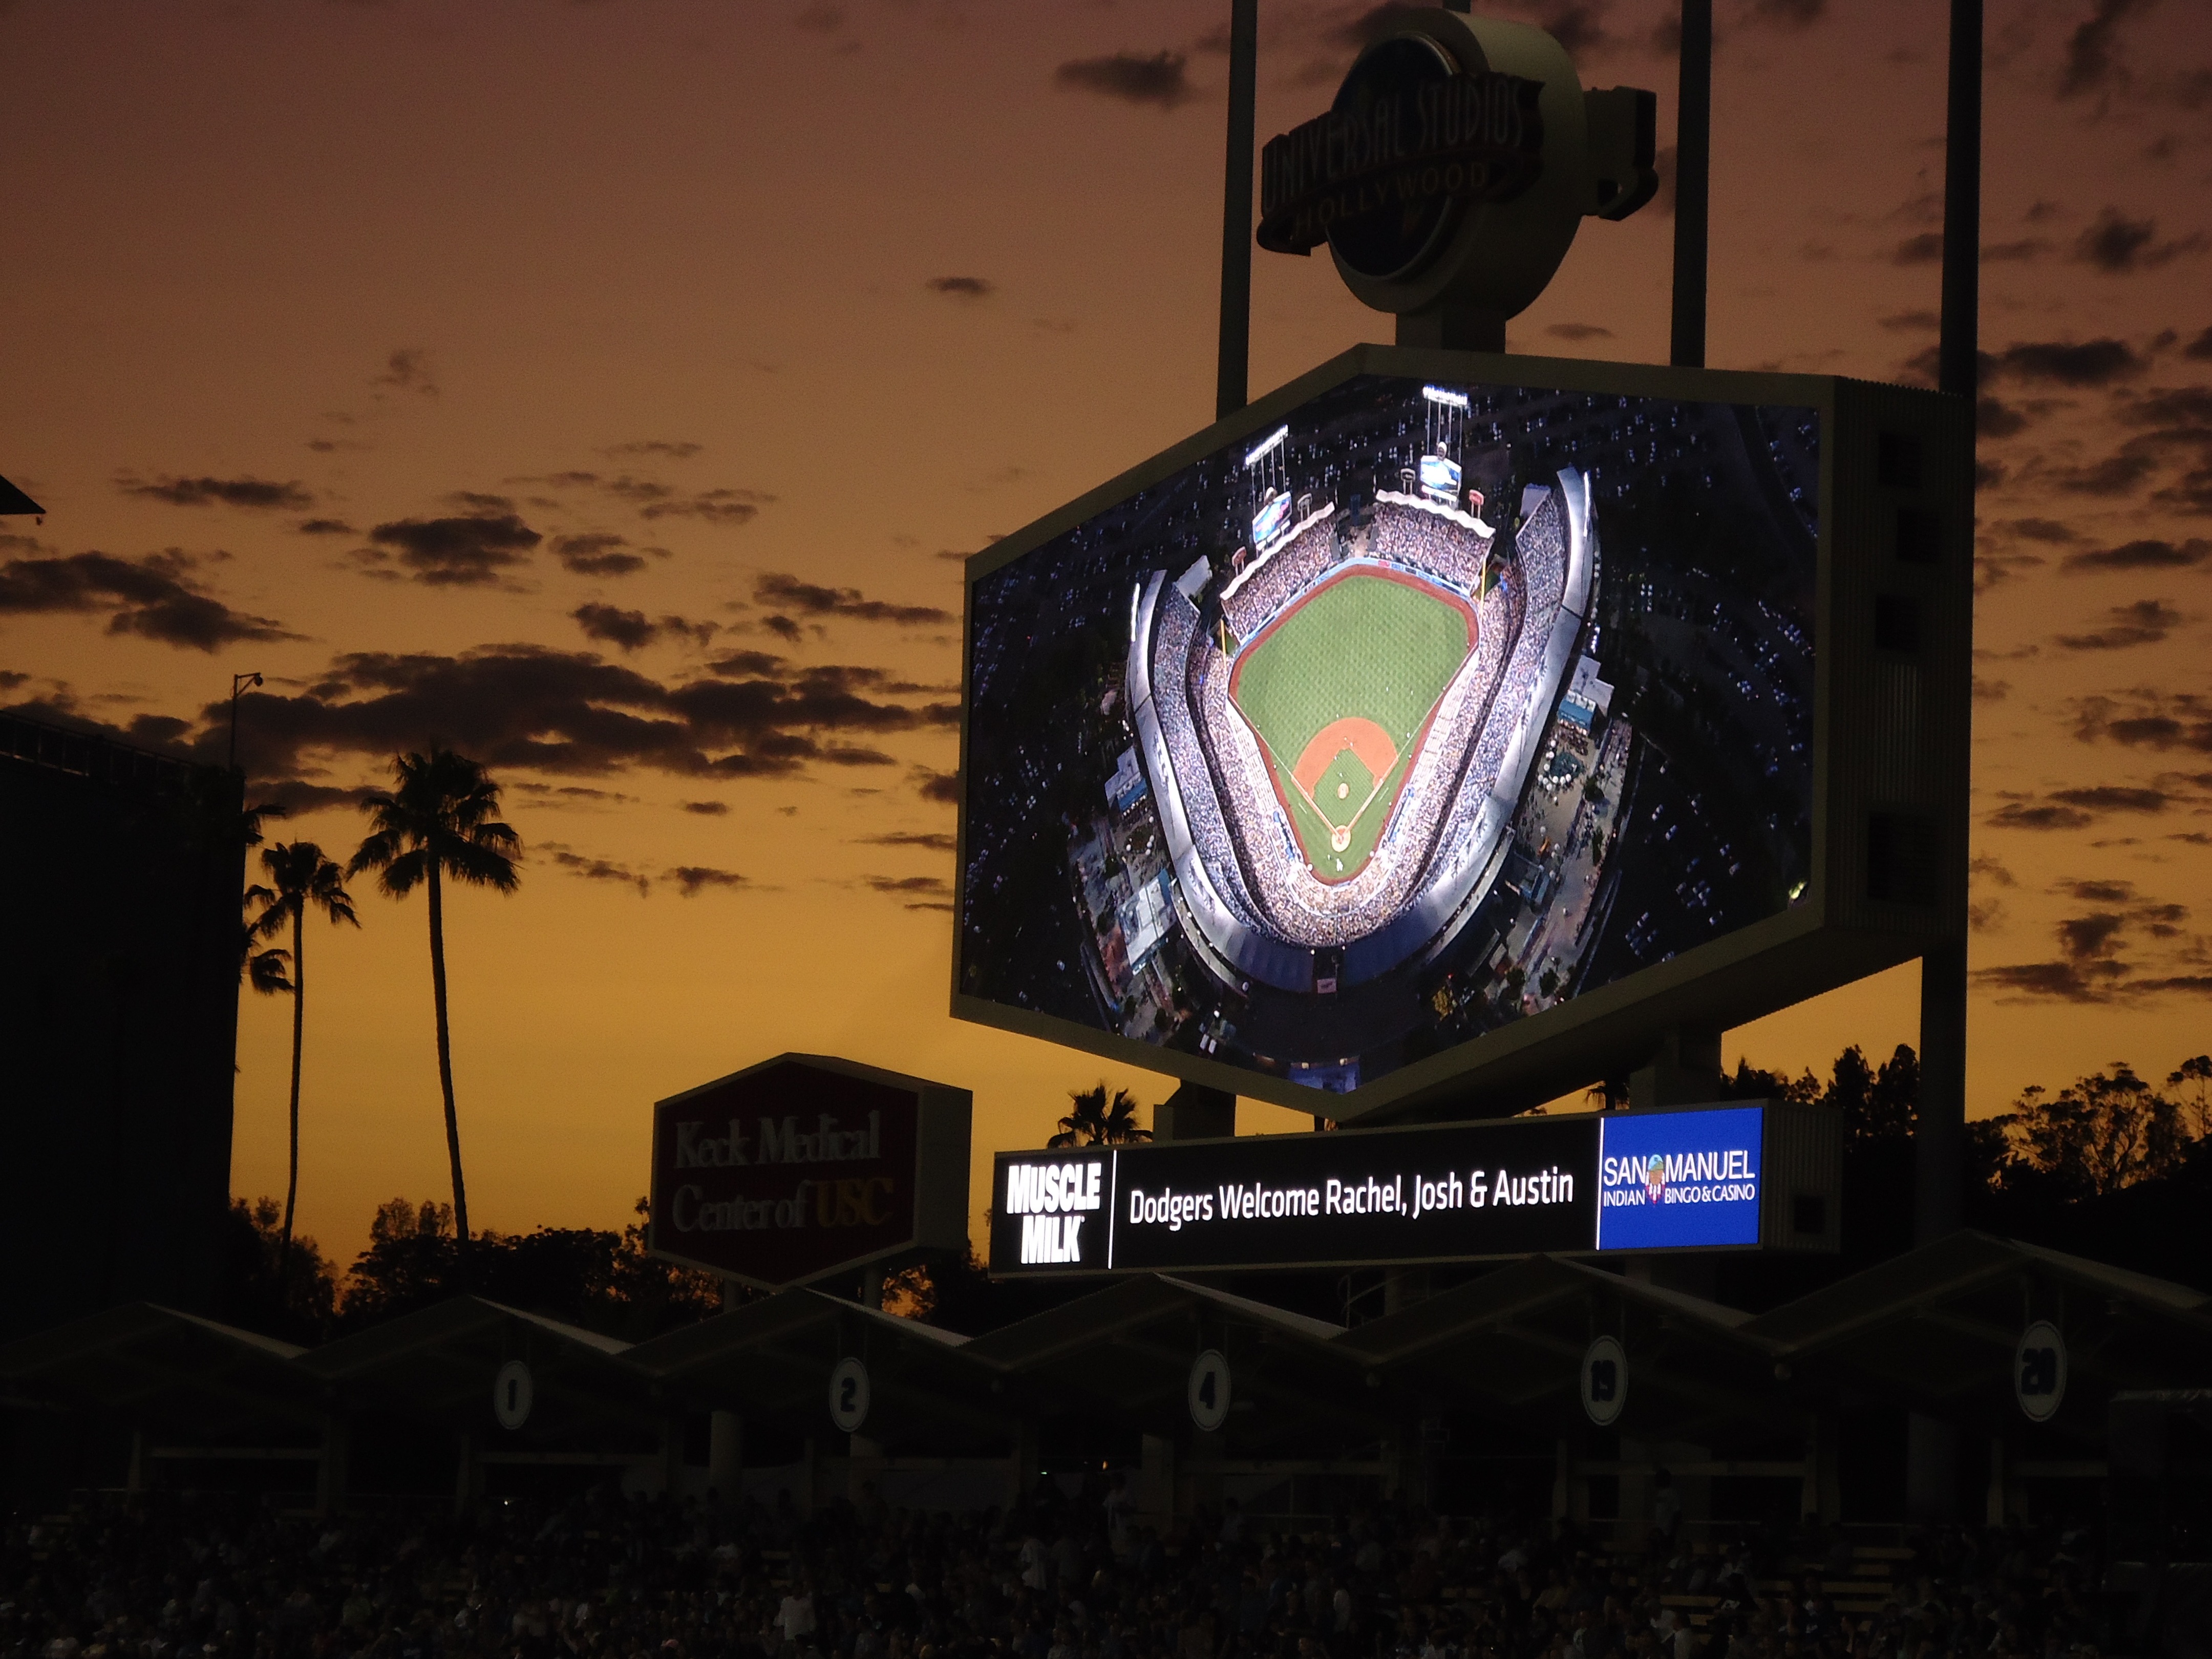
light, board, baseball, night, advertising, sign, darkness, lighting, stadium, jumbotron, screenshot, dodgers, display device